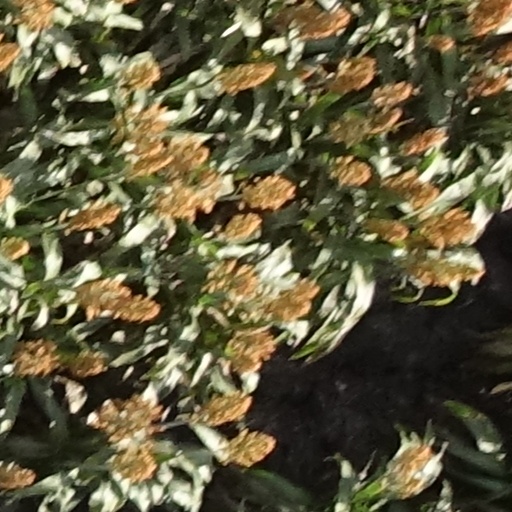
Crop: sorghum